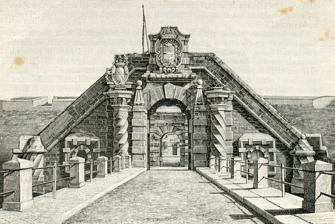
Building: Porta Ligny
Country: Unknown
Year built: 1673
Old entrance of Siracusa Porta Ligny The gate as depicted in an 1892 engraving Alternative names Porta Ligne General information Status Demolished Type City gate Architectural style Baroque Location Ortygia , Syracuse , Sicily , Italy Coordinates 37°03′52.4″N 15°17′30.0″E / 37.064556°N 15.291667°E / 37.064556; 15.291667 Completed 1673 Renovated After 1693 Demolished 1893 Porta Ligny or Porta Ligne was the main city gate of the island of Ortygia in Syracuse , Sicily . It was constructed in 1673 and demolished in 1893. History Porta Ligny was constructed in 1673 and it was named after Claude Lamoral, 3rd Prince of Ligne and Viceroy of Sicily. It formed part of the fortifications of Syracuse, which at the time were being upgraded by the Flemish military engineer Carlos de Grunenbergh , and it led towards an inner gate known as the Porta Reale or Porta Carlo V (also demolished). The fortifications were damaged during the 1693 Sicily earthquake , and some alterations were made to the gate during the subsequent repair work, which was also directed by Grunenbergh. Demolition of the gate in the late 19th century The gate and its surrounding fortifications were demolished in 1893, in accordance with an 1890 master plan drawn up by the engineer Pandolfo. Architecture The gate consisted of a portal flanked by Solomonic columns , and it was topped by two marble coats of arms; the one of Claude Lamoral is now preserved at the Bellomo Palace Regional Gallery . See also Porta Spagnola , a similar gate in Augusta which still exists References